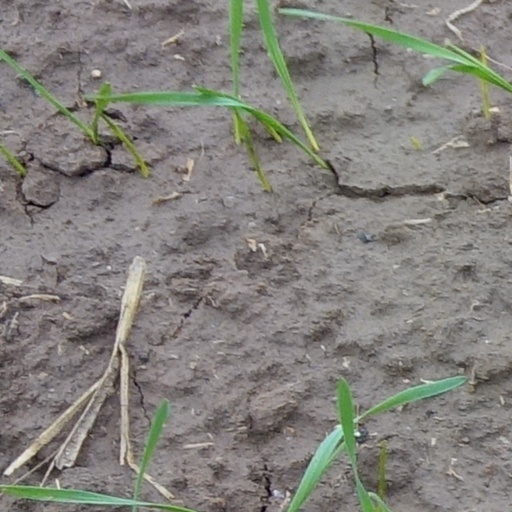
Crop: wheat